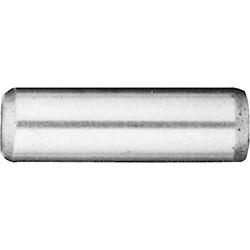
Dowel Pin 0.001 Oversized 5/8 x 1-3/4"
Brand: Lawson Products
Dowel Pin, 0.001 Oversized, Alloy Steel, Plain Finish, 5/8 x 1-3/4"
Category: Hardware > Hardware Accessories > Dowel Pins & Rods